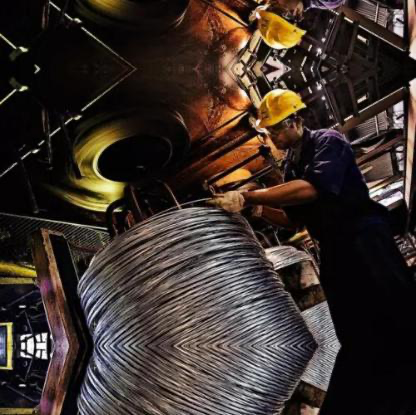
Objects in the image:
label: helmet
label: person
label: helmet
label: person